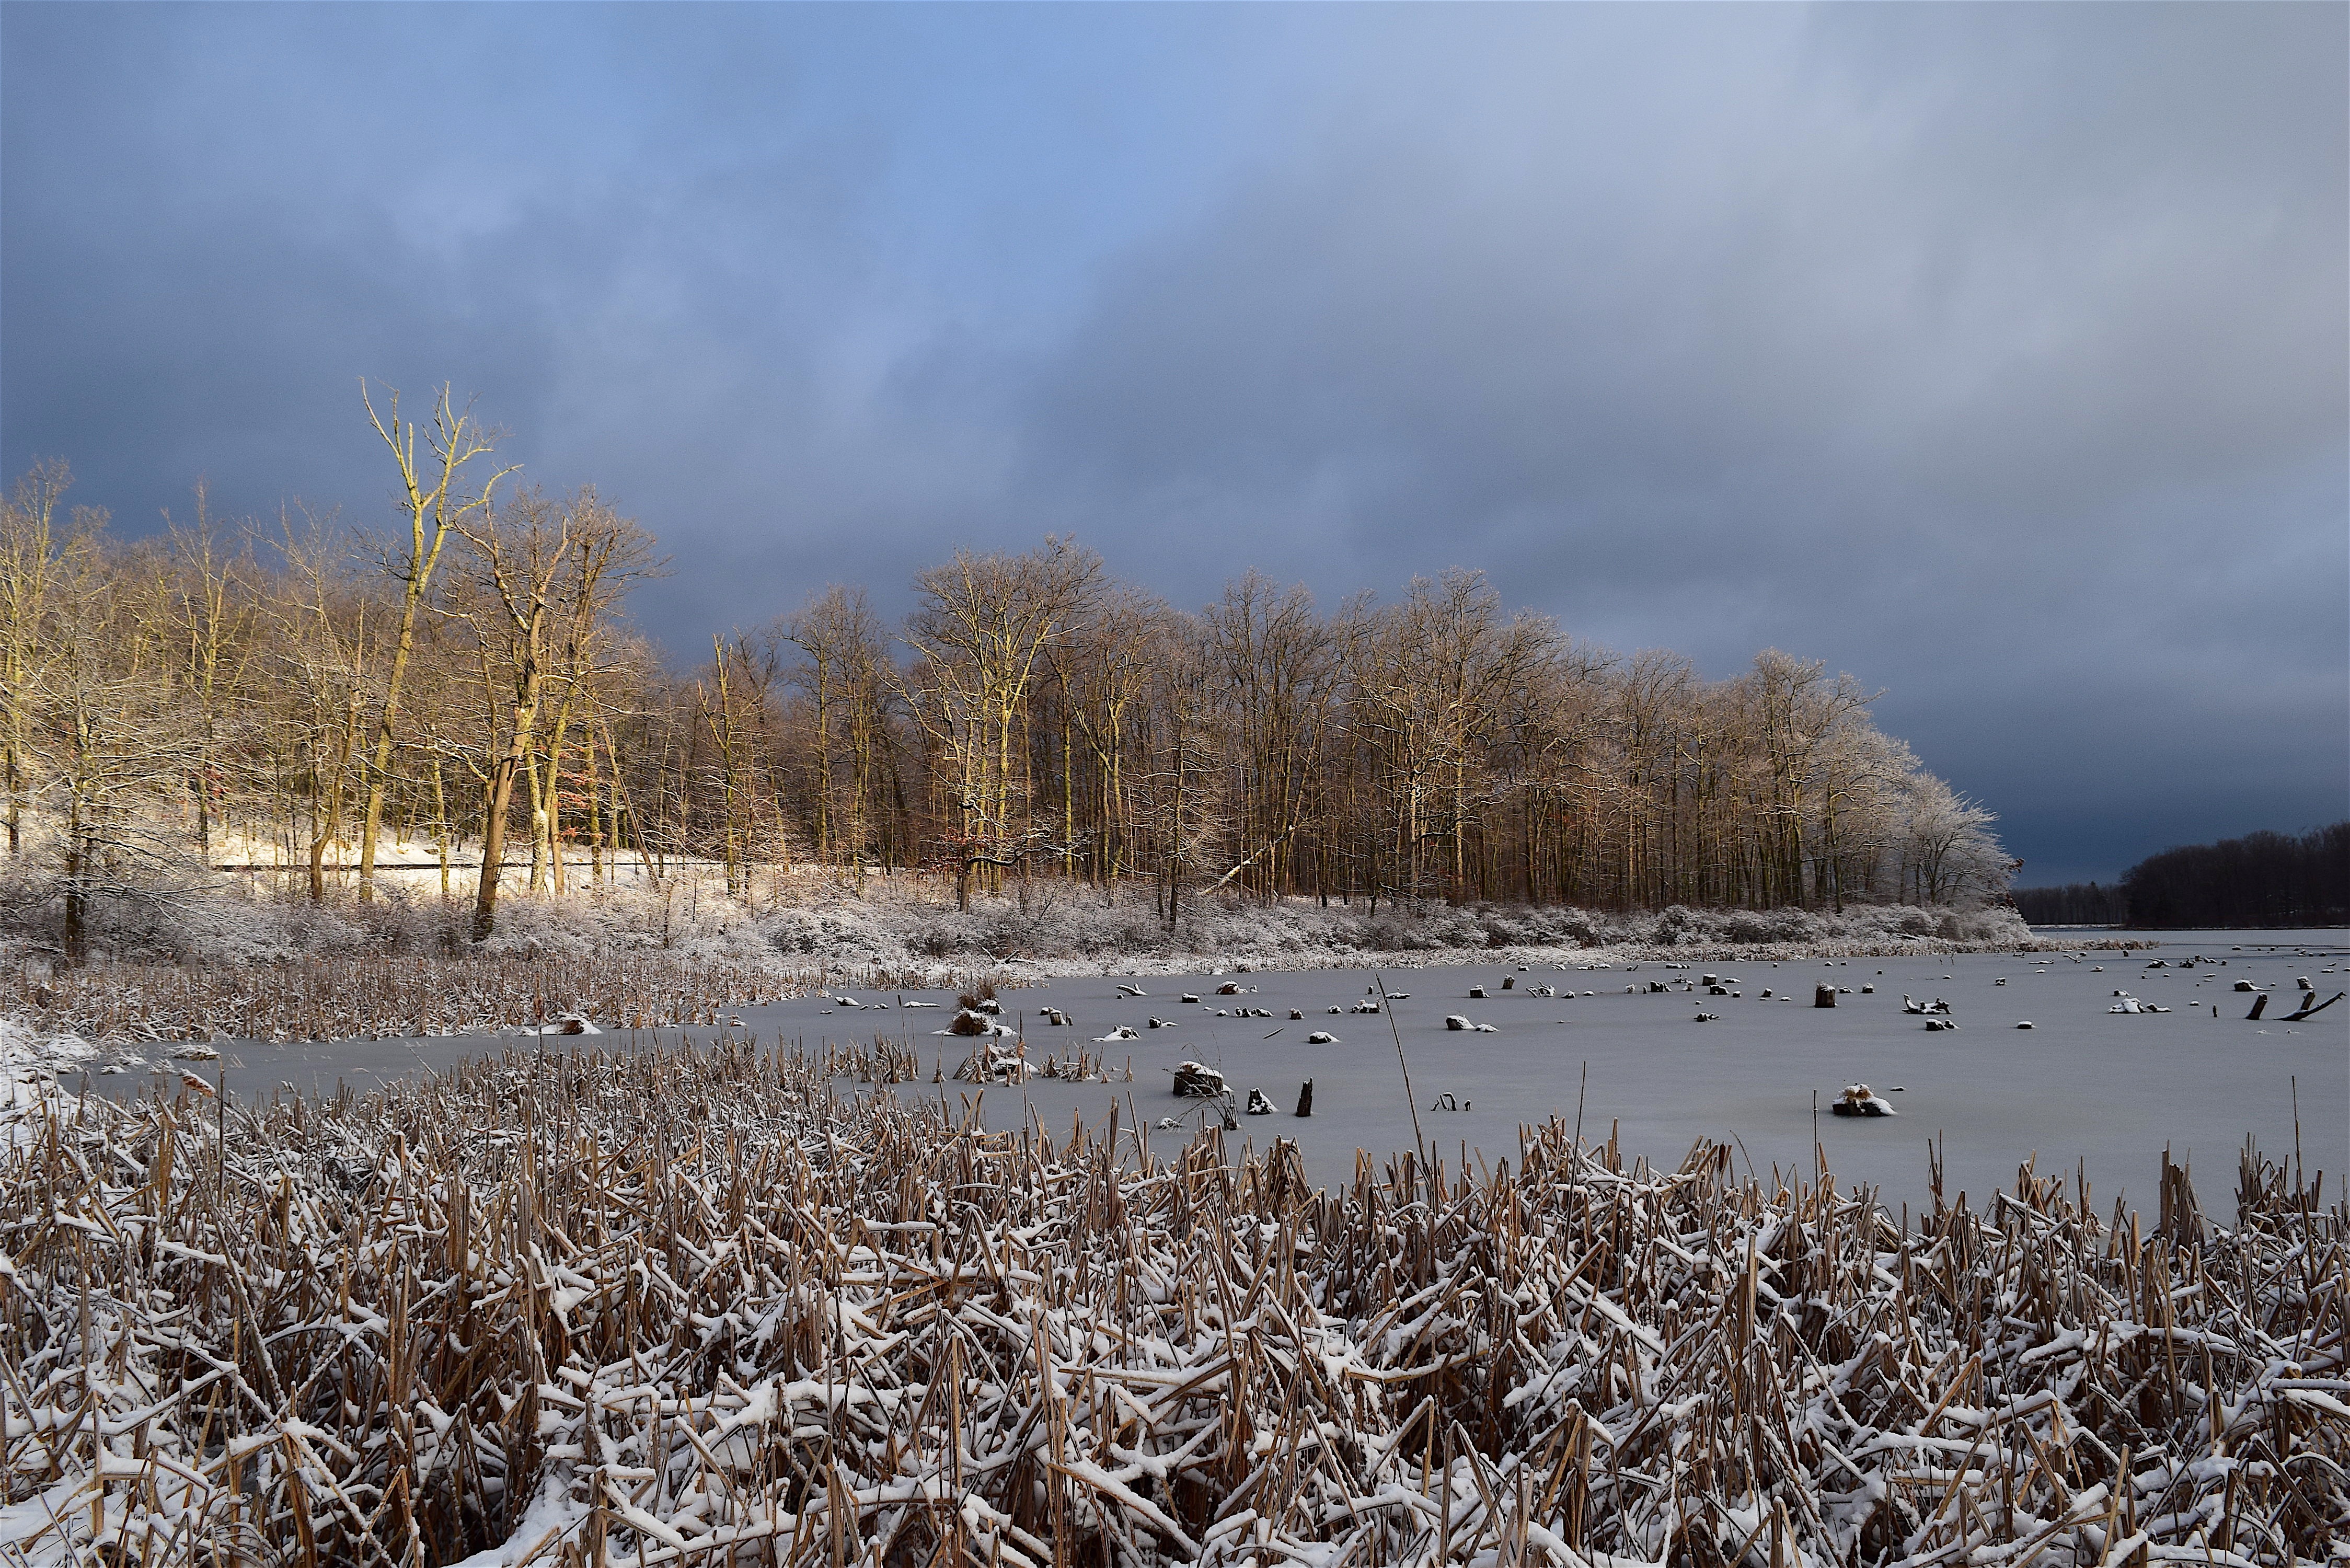
snow, sunrise, lake, sky, new jersey, park, trees, winter, white, outdoor, rural, nature, landscape, countryside, sunlight, sunny, sun, scene, dawn, light, yellow, weather, natural, scenery, scenic, forest, reeds, environment, morning, clouds, mood